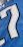
Number: 7